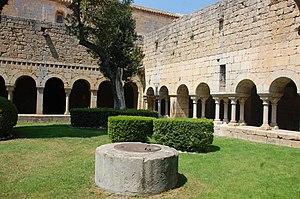
Le monastère de Santa Maria est un monastère situé sur le territoire de Vilabertran, commune de la comarque d'Alt Empordà dans le nord de la province de Gérone et de la communauté autonome de Catalogne en Espagne.